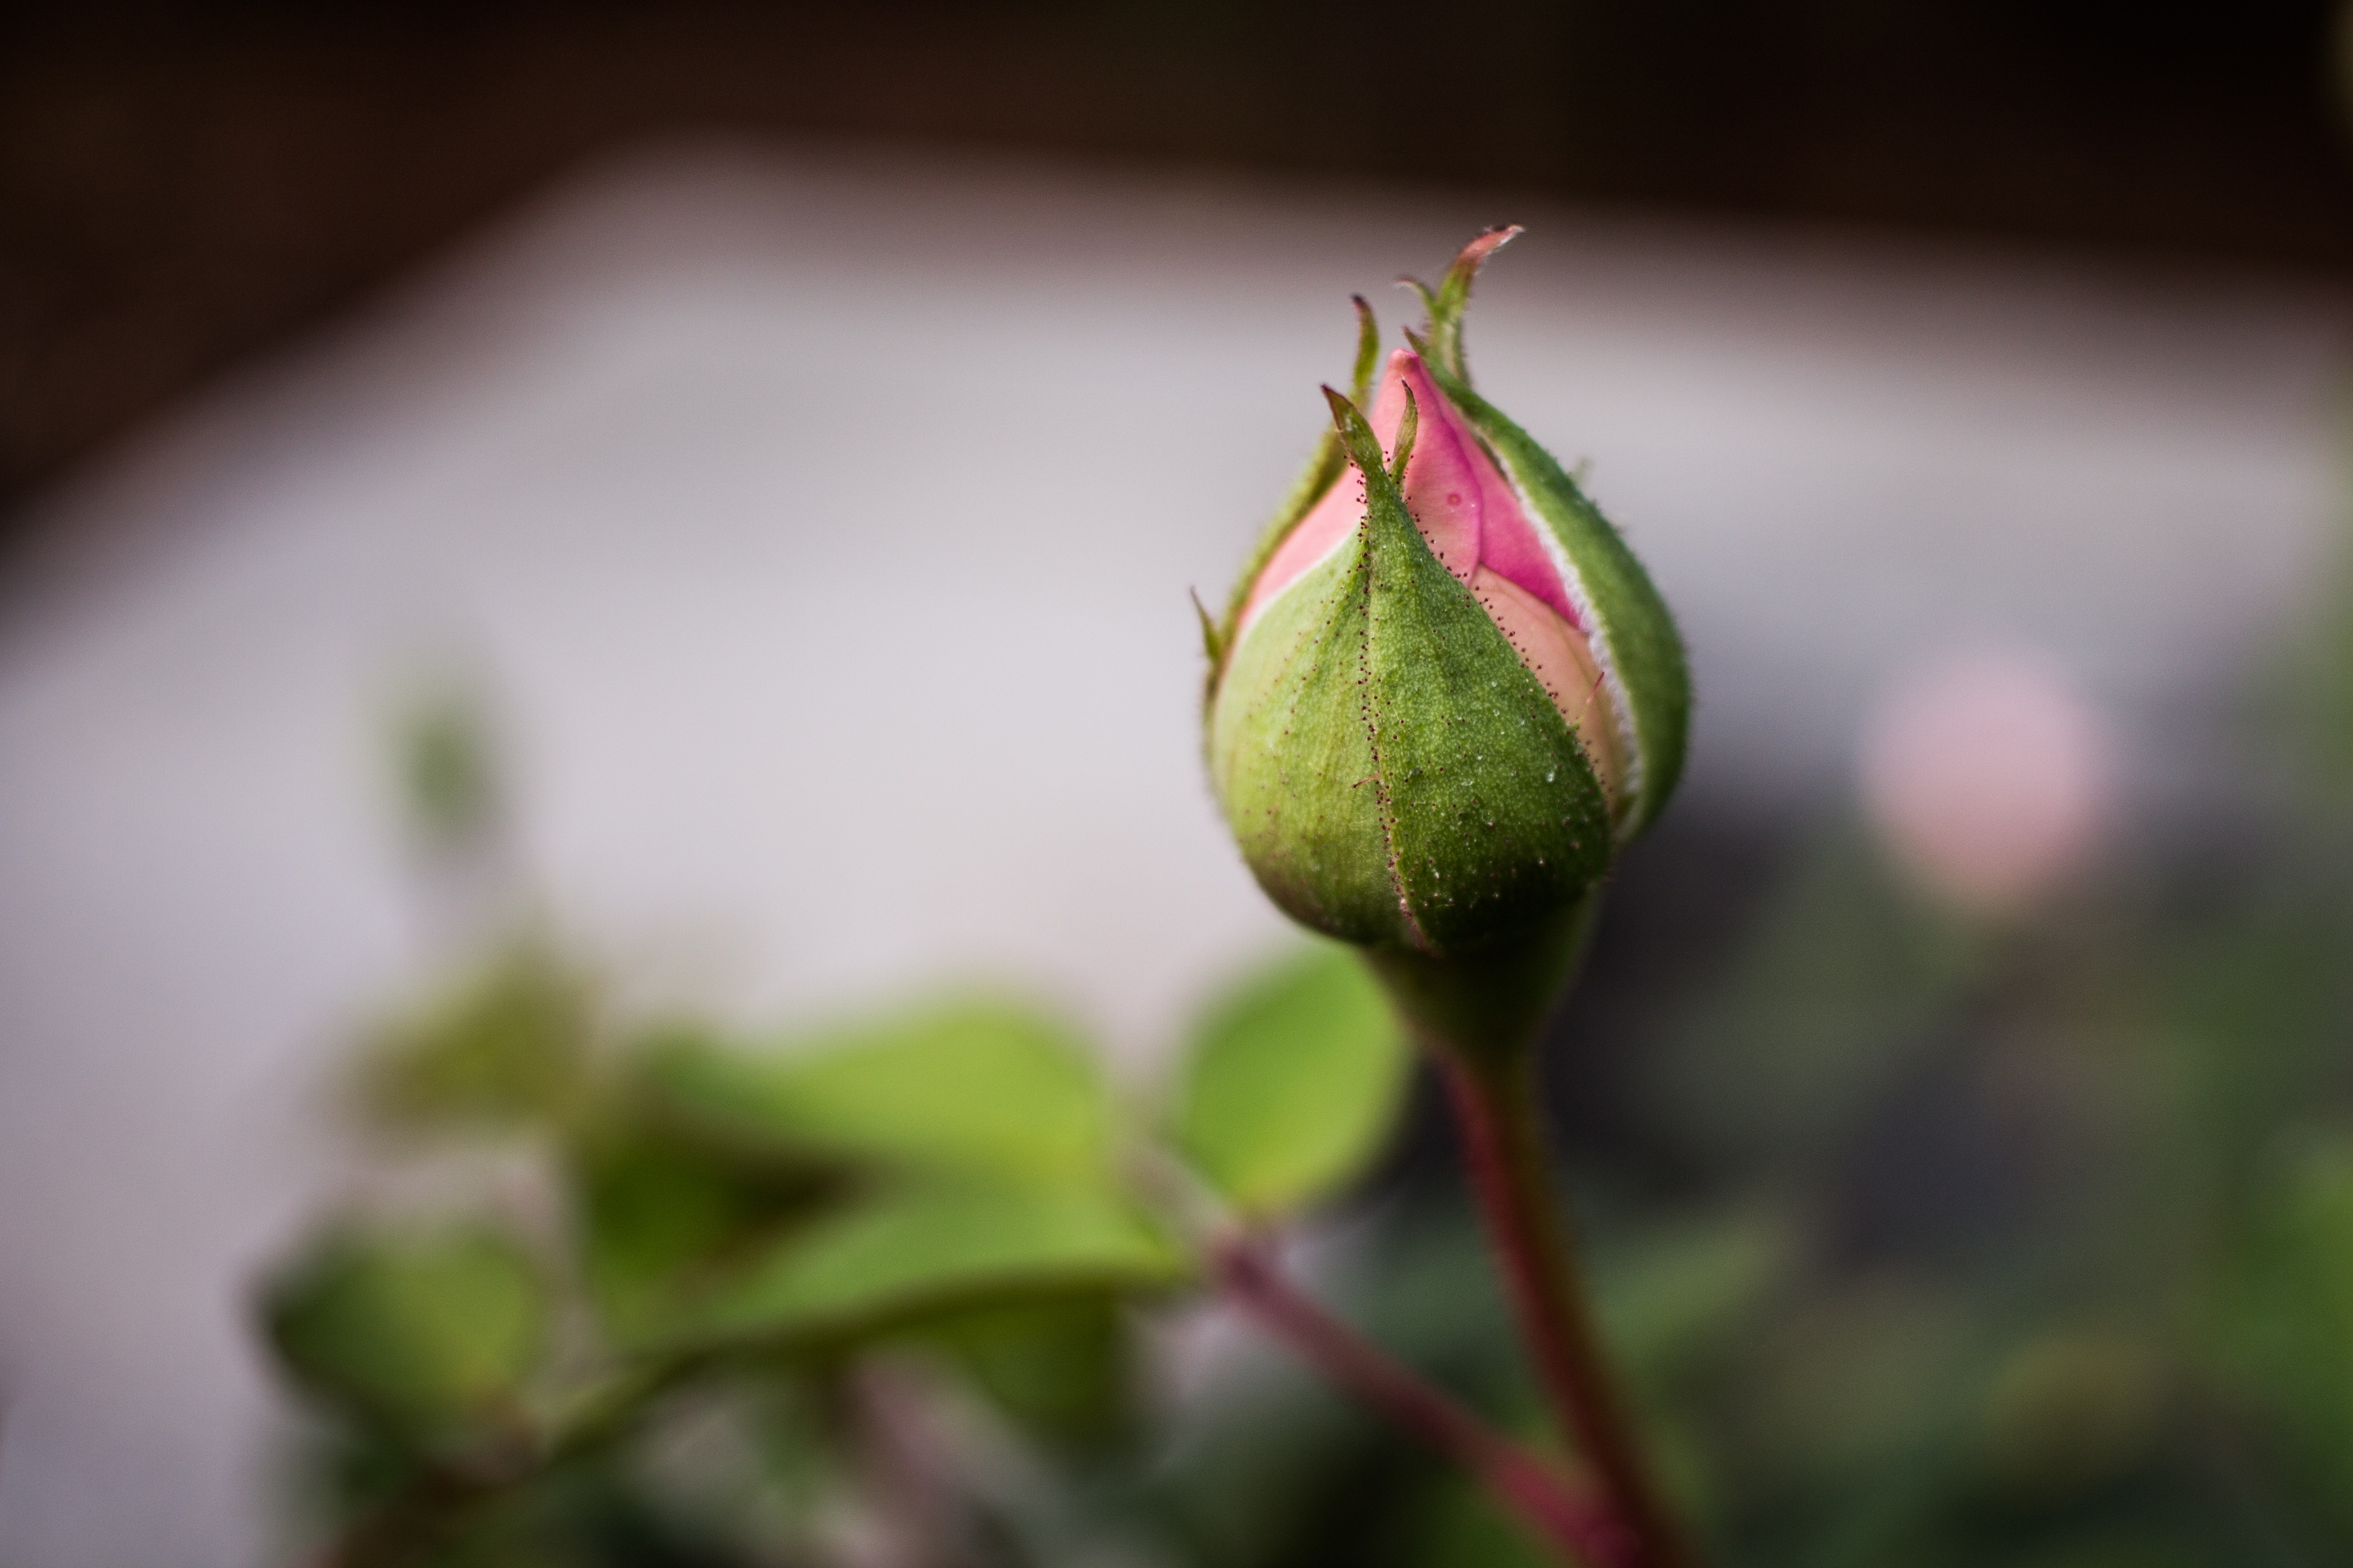
nature, outdoor, blossom, plant, photography, leaf, flower, petal, bloom, environment, food, green, produce, botany, blooming, garden, pink, flora, botanical, wildflower, close up, bud, macro photography, flowering plant, flower bud, plant stem, land plant